Cygnus OA-9E

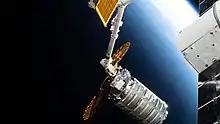
Cygnus CRS OA-9E at the International Space Station

NASA contracted for the CRS OA-9E mission from Orbital ATK and therefore determined the primary payload, date/time of launch, and orbital parameters for the Cygnus space capsule. CRS OA-9E carried a total of of material into orbit. This includes of pressurised cargo with packaging bound for the International Space Station, and of unpressurised cargo. The unpressurised cargo consists of a Nanoracks deployer and six CubeSats which will be released after Cygnus unberths from the ISS.